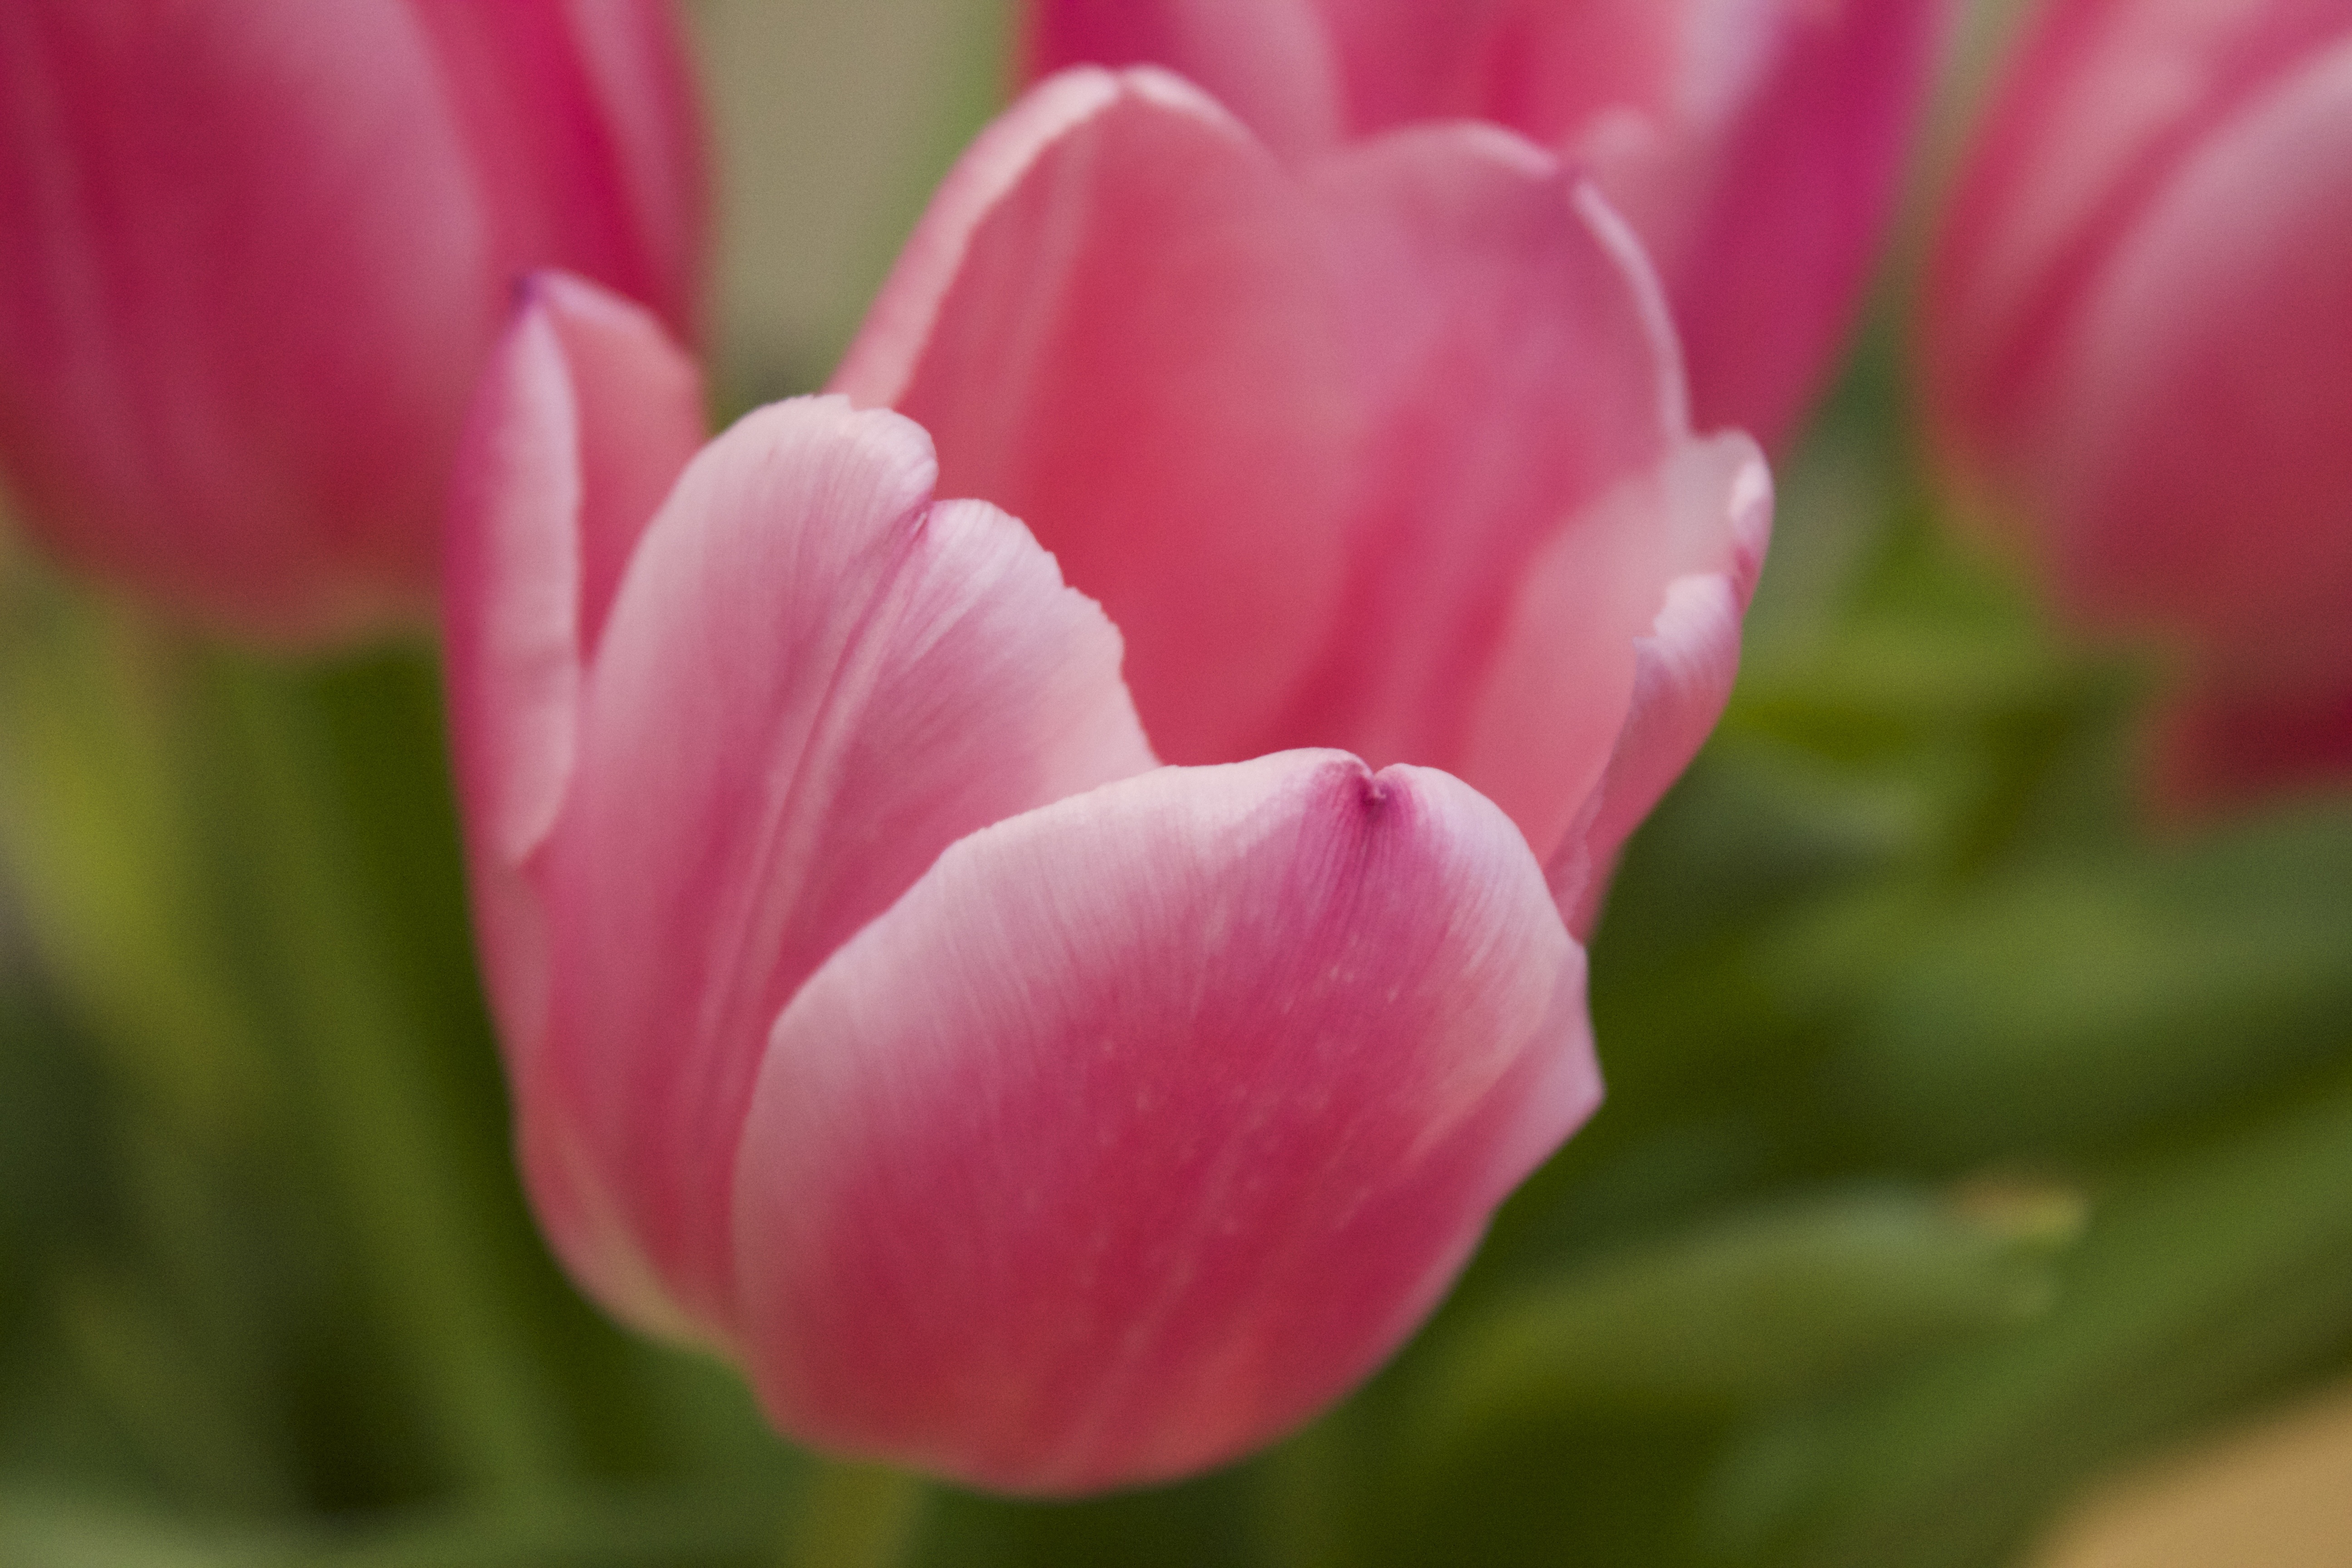
blossom, plant, flower, petal, tulip, pink, flowers, holland, netherlands, background, gardens, macro photography, pink tulips, flowering plant, lily family, plant stem, land plant